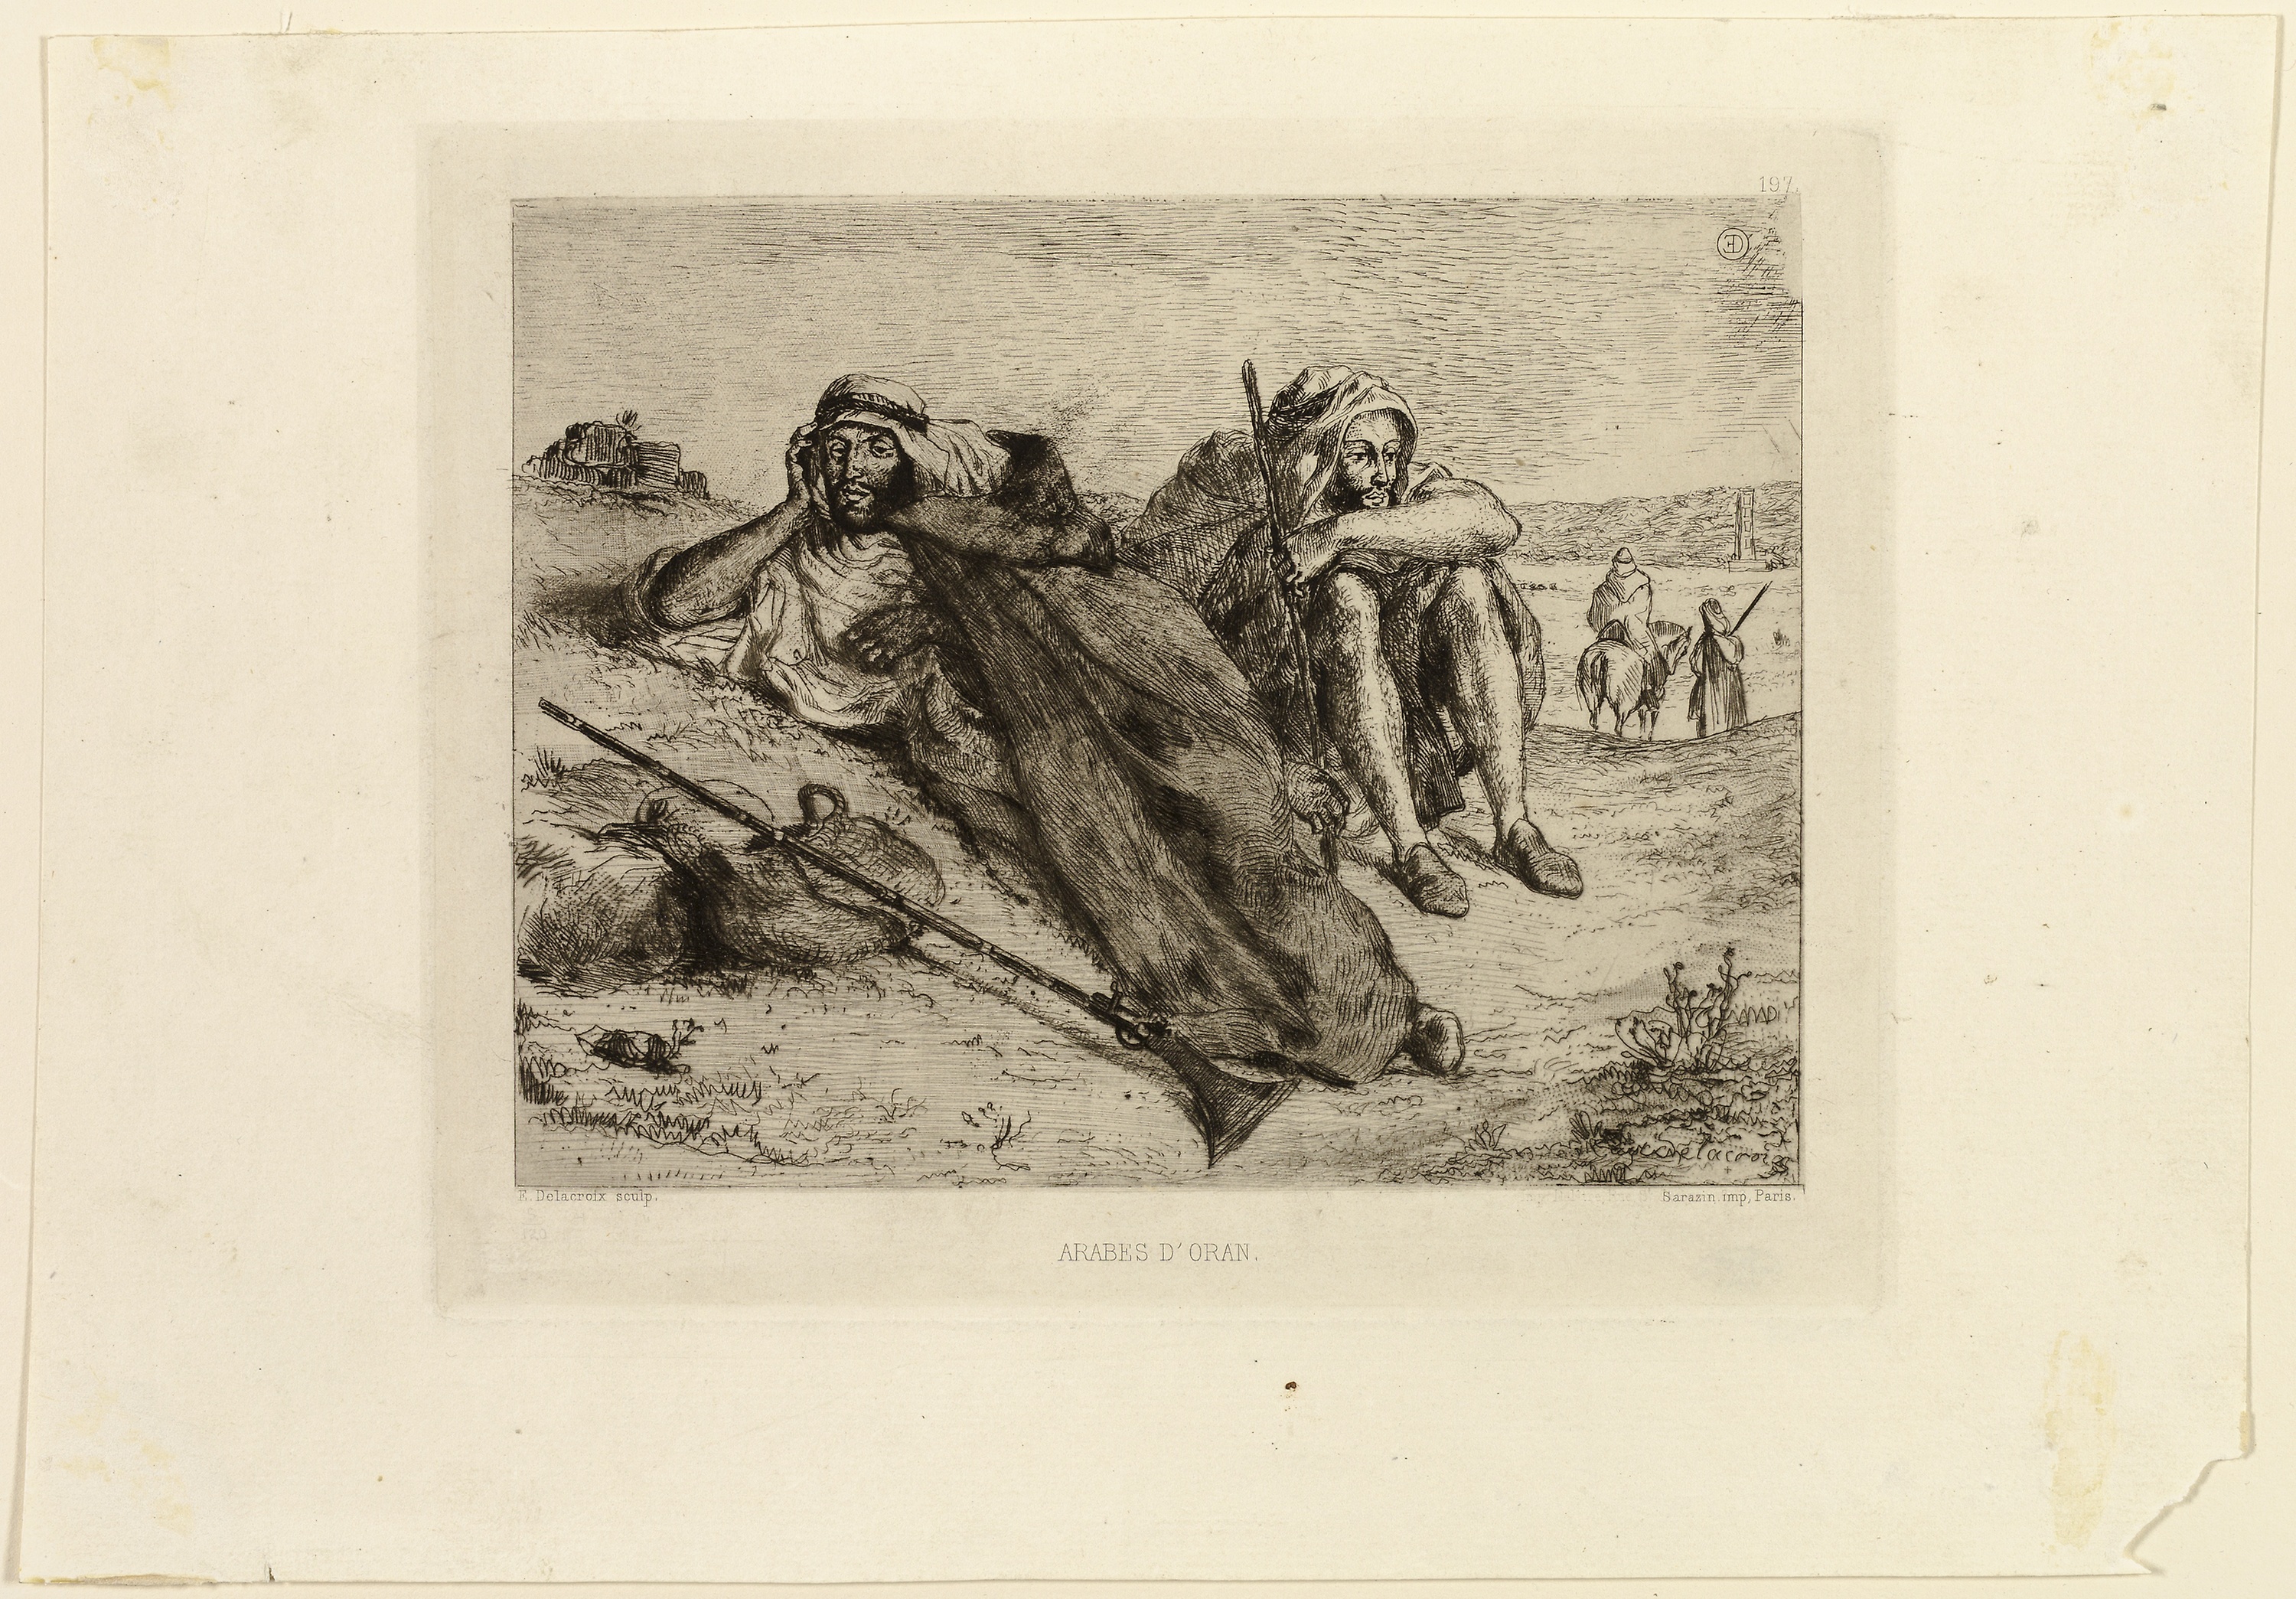
art, drawing, artwork, visual arts, history, illustration, figure drawing